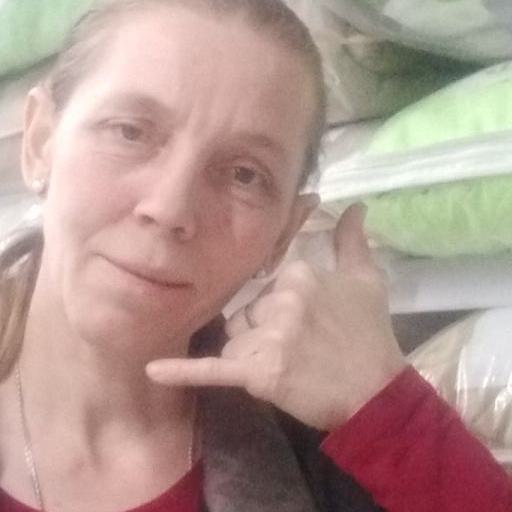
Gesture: call